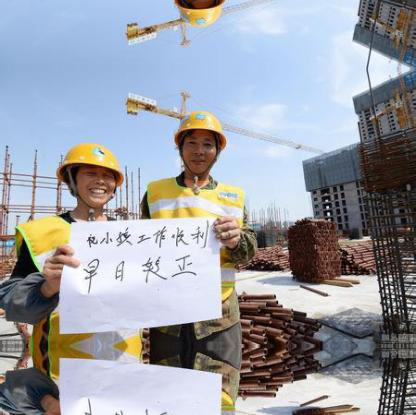
Objects in the image:
label: helmet
label: helmet
label: helmet